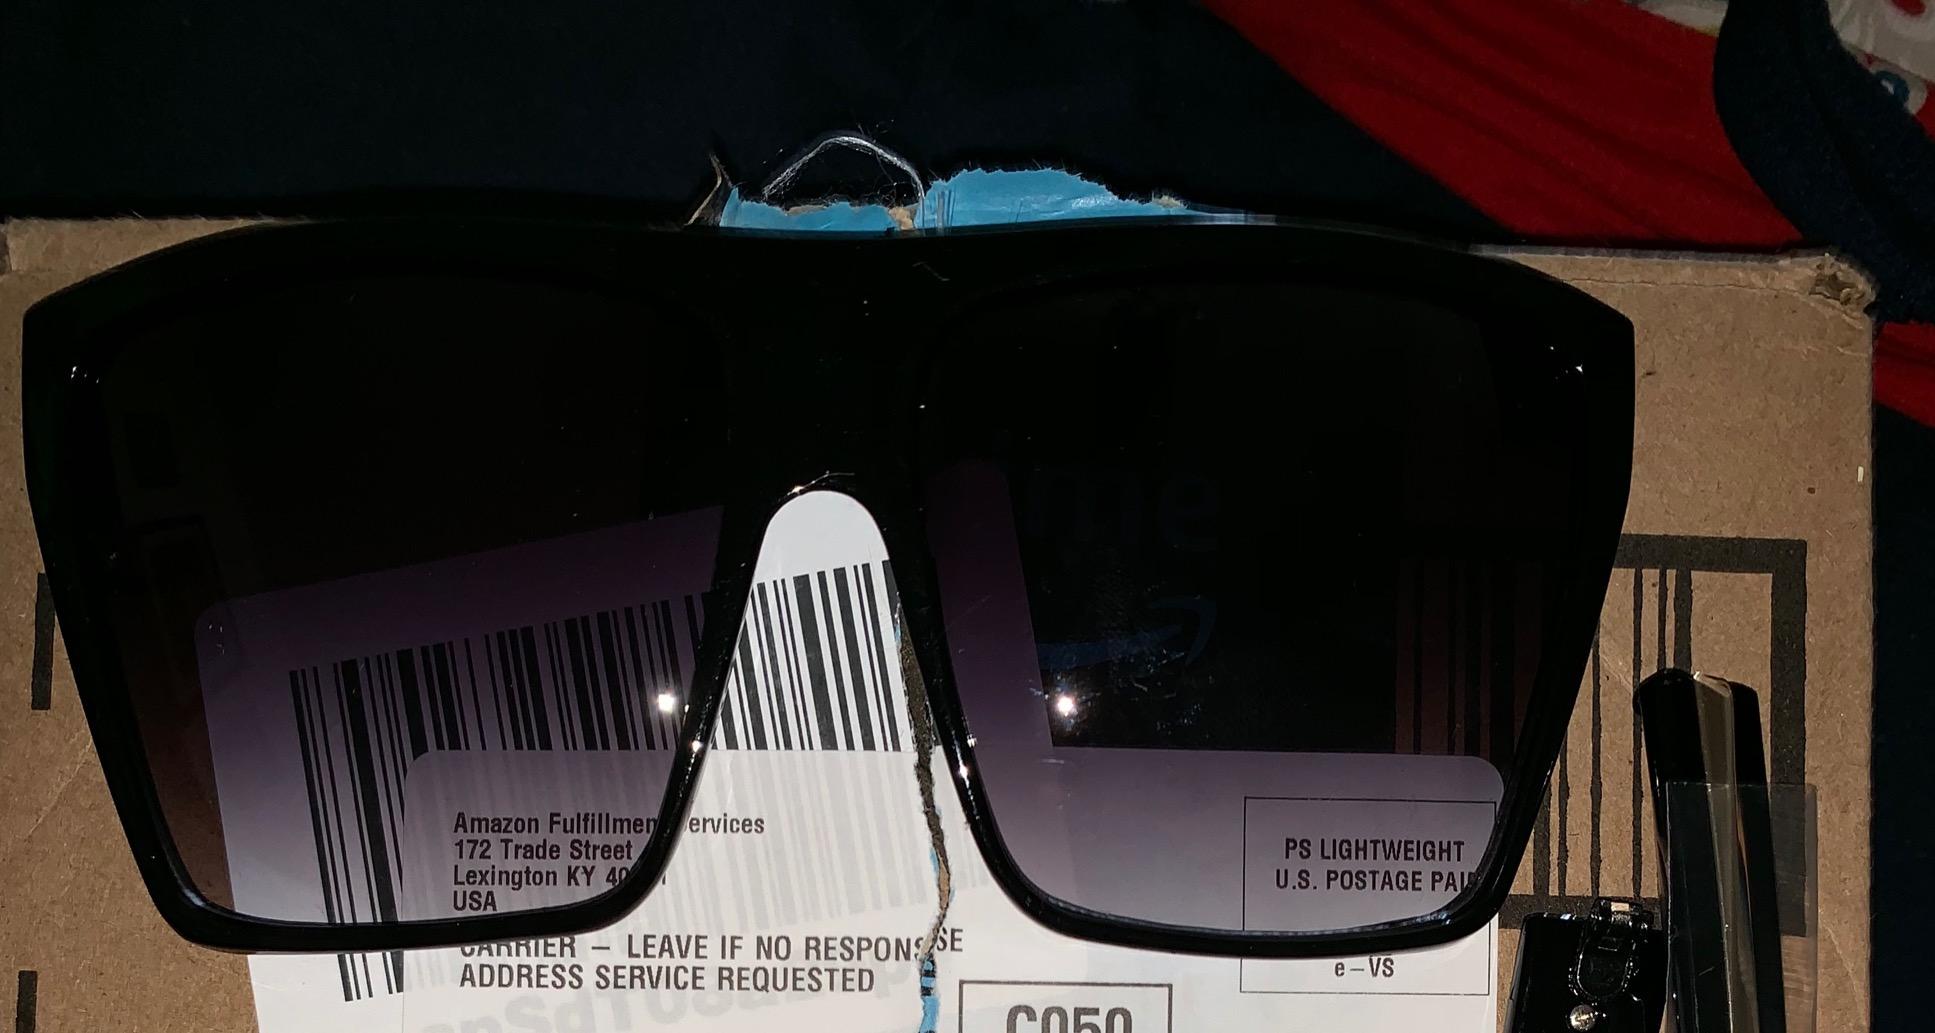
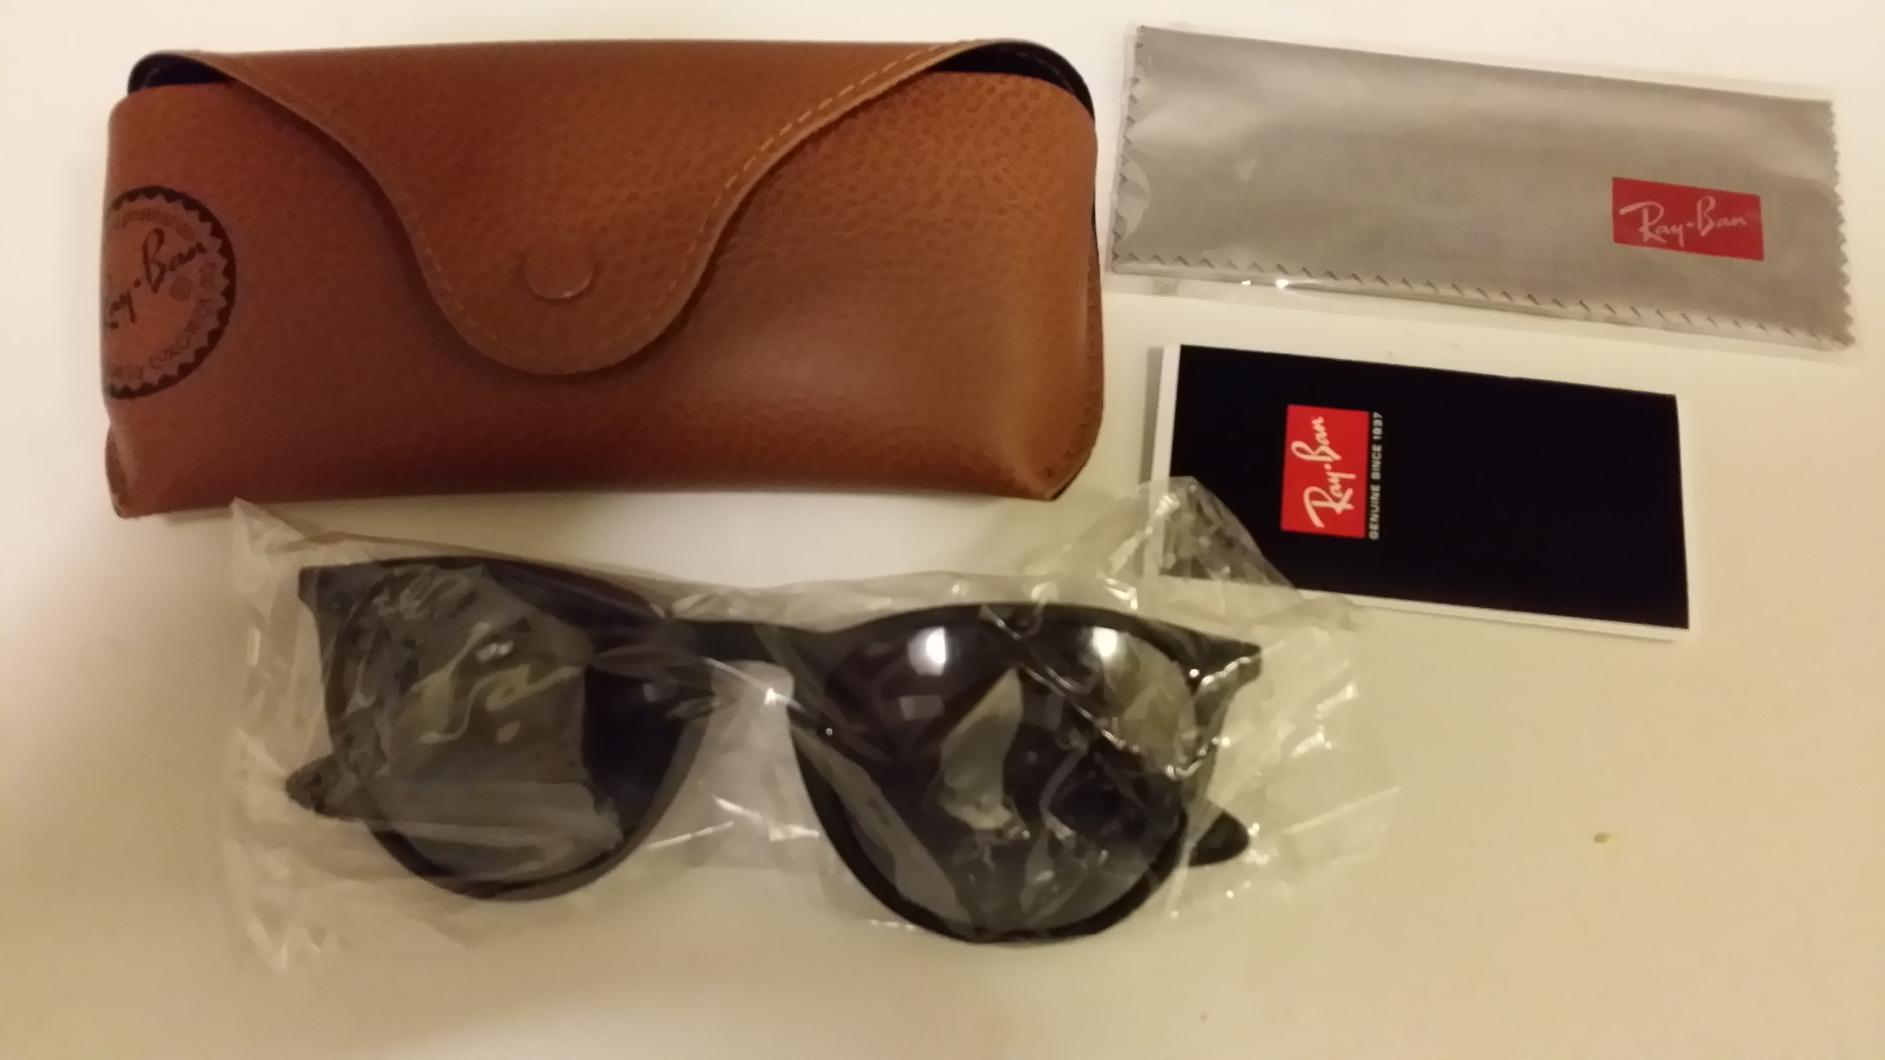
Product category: accessories_sunglasses
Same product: no